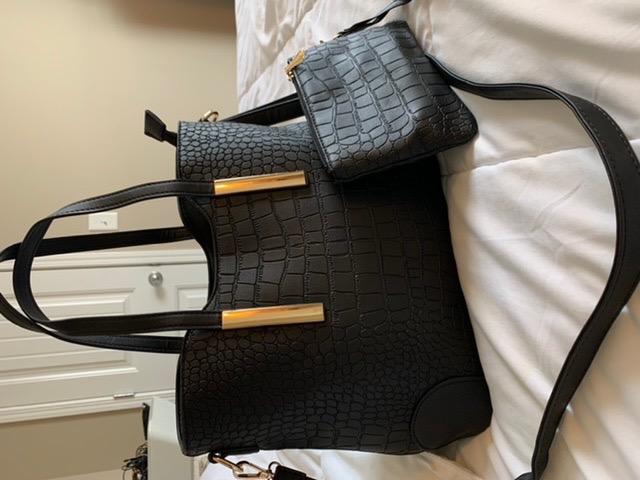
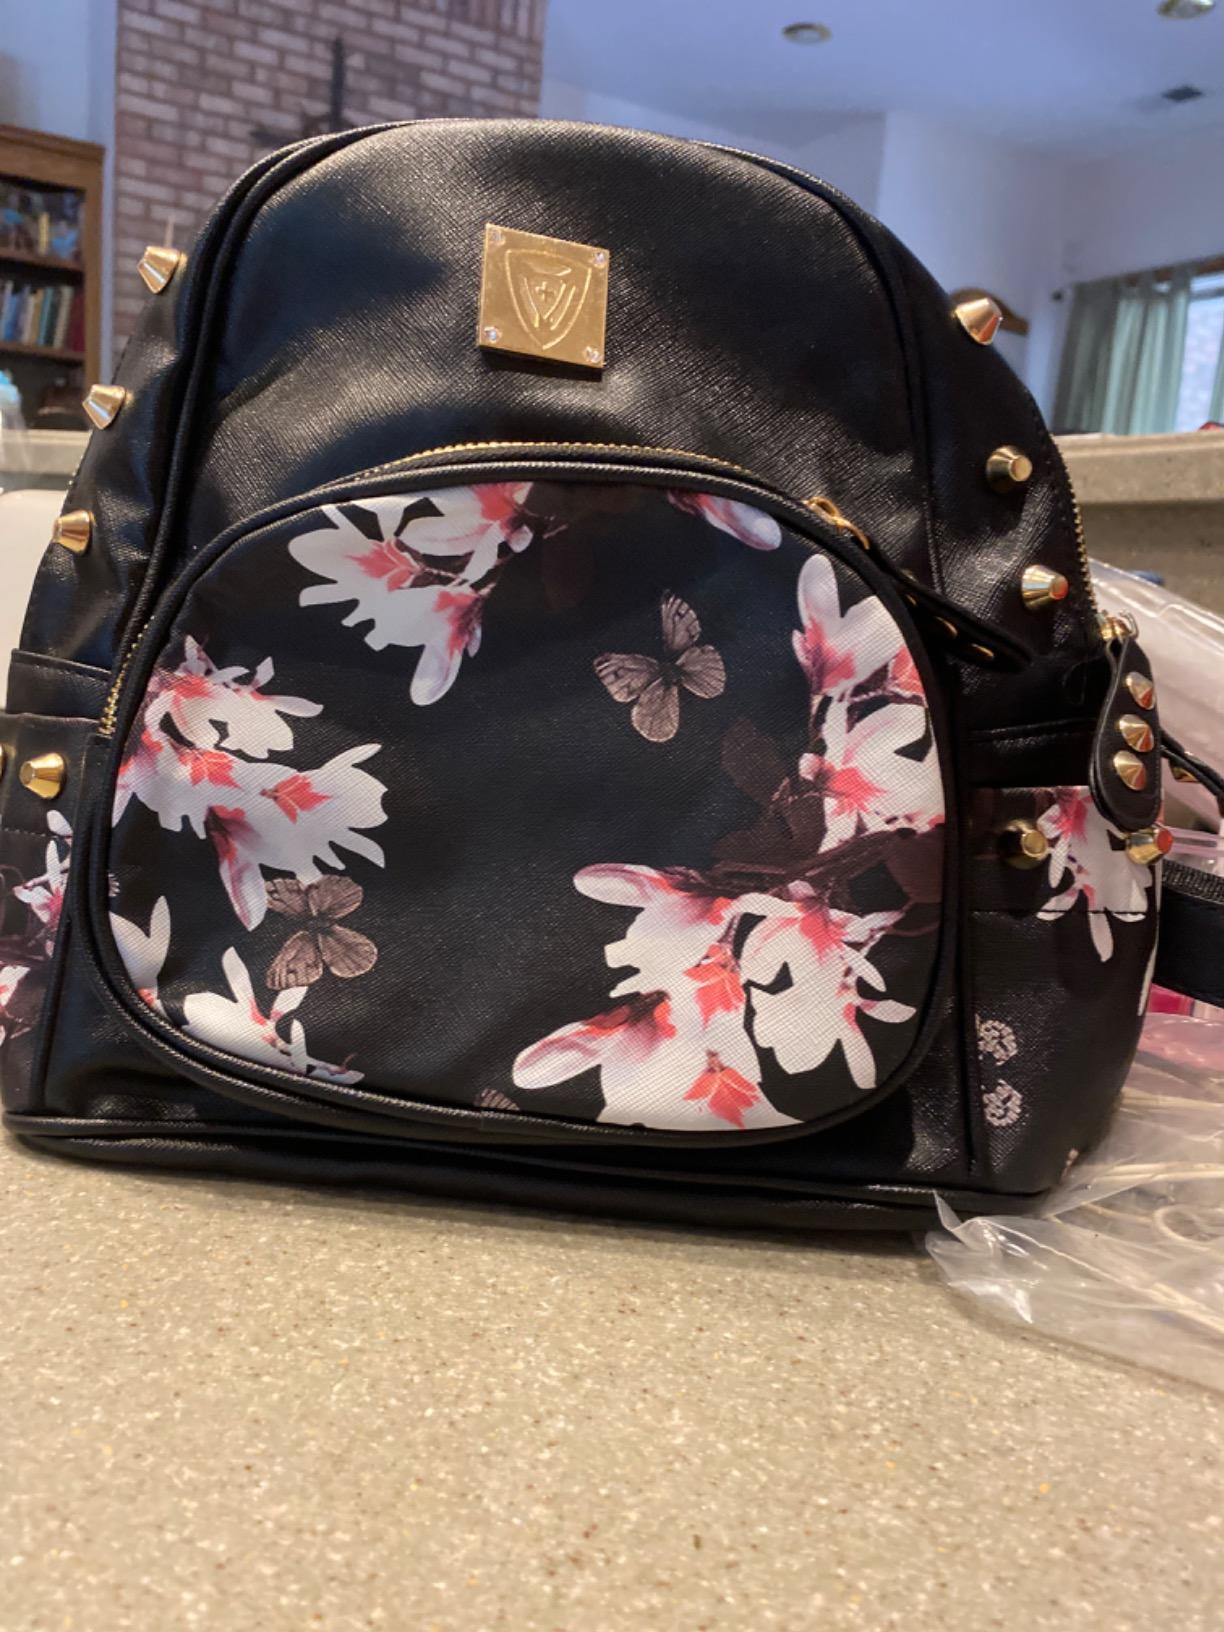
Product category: accessories_handbag
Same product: no